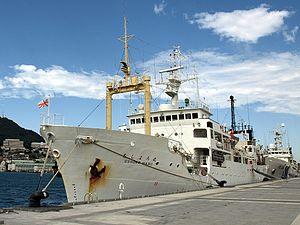
L’université de Hokkaidō est une université nationale du Japon. Elle a été fondée en 1876 comme collège d'agriculture de Sapporo, avant d'être élevée au rang d'université impériale du Japon en 1918. Elle appartient depuis 2004 à l’association des universités nationales du Japon.